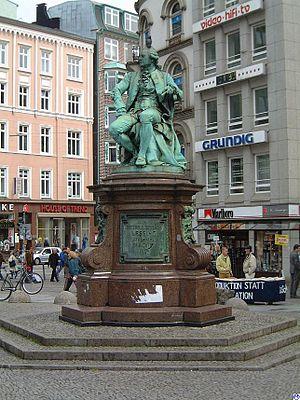
Gotthold Ephraim Lessing, né le 22 janvier 1729 à Kamenz en Saxe et mort le 15 février 1781 dans la capitale de la principauté de Brunswick, est un écrivain, critique et dramaturge saxon.
Le Gänsemarkt est une place publique située à l’intersection des rues Dammtorstraβe et Valentinskamp dans le quartier Neustadt de Hambourg. Cette place triangulaire, non loin de l’Opéra d’État de Hambourg, est au croisement de plusieurs centres commerciaux et se trouve au sud-est de la célèbre rue Jungfernstieg.
Hugo Wilhelm Friedrich Schaper, dit Fritz Schaper, né le 31 juillet 1841 à Alsleben et mort le 29 novembre 1919 à Berlin, est un sculpteur allemand de l'école de Berlin, particulièrement apprécié de l'époque wilhelminienne.